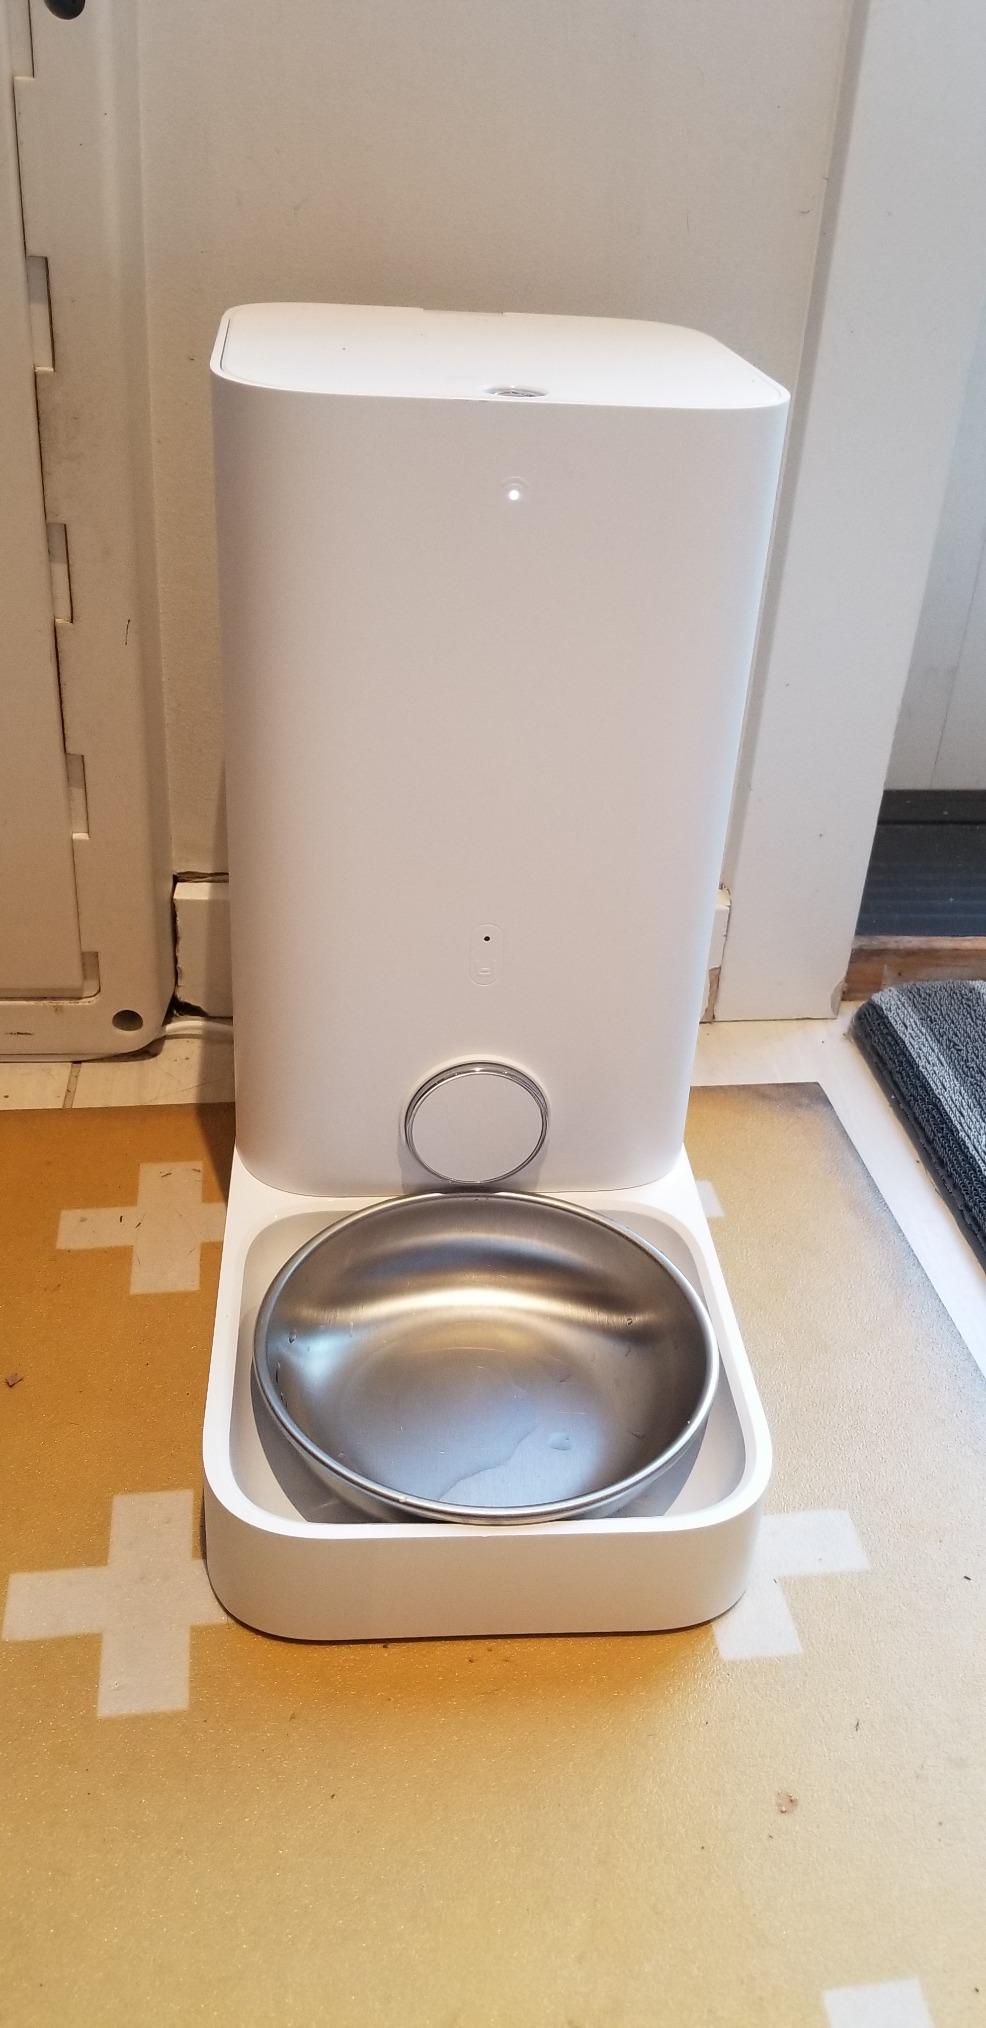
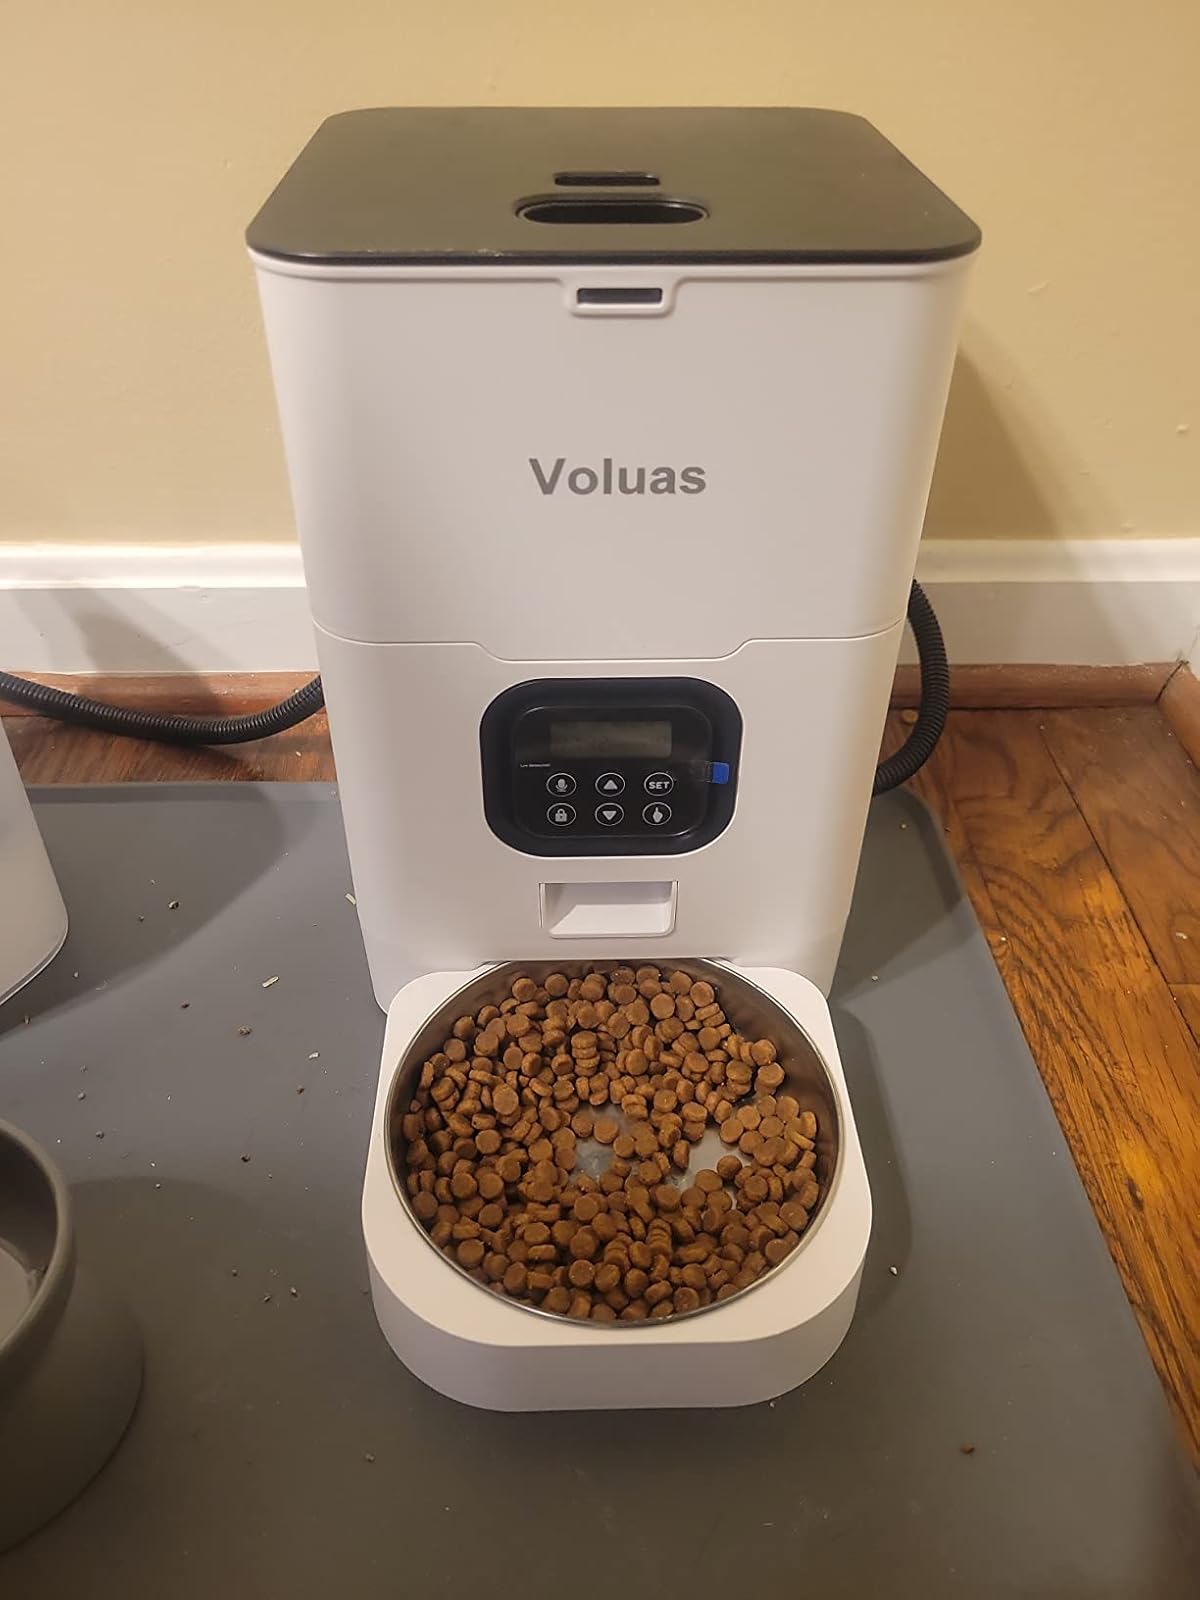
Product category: items_feeder
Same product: no